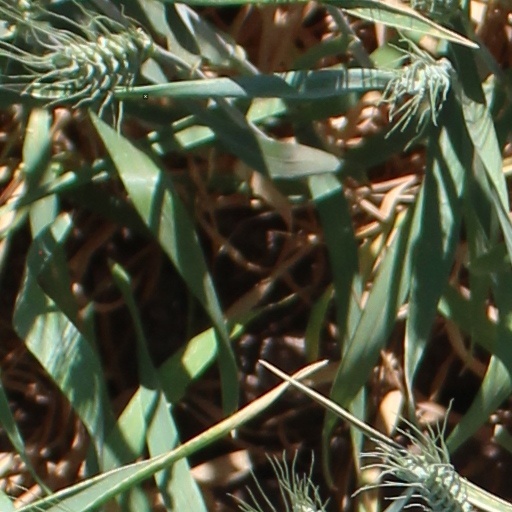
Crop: wheat